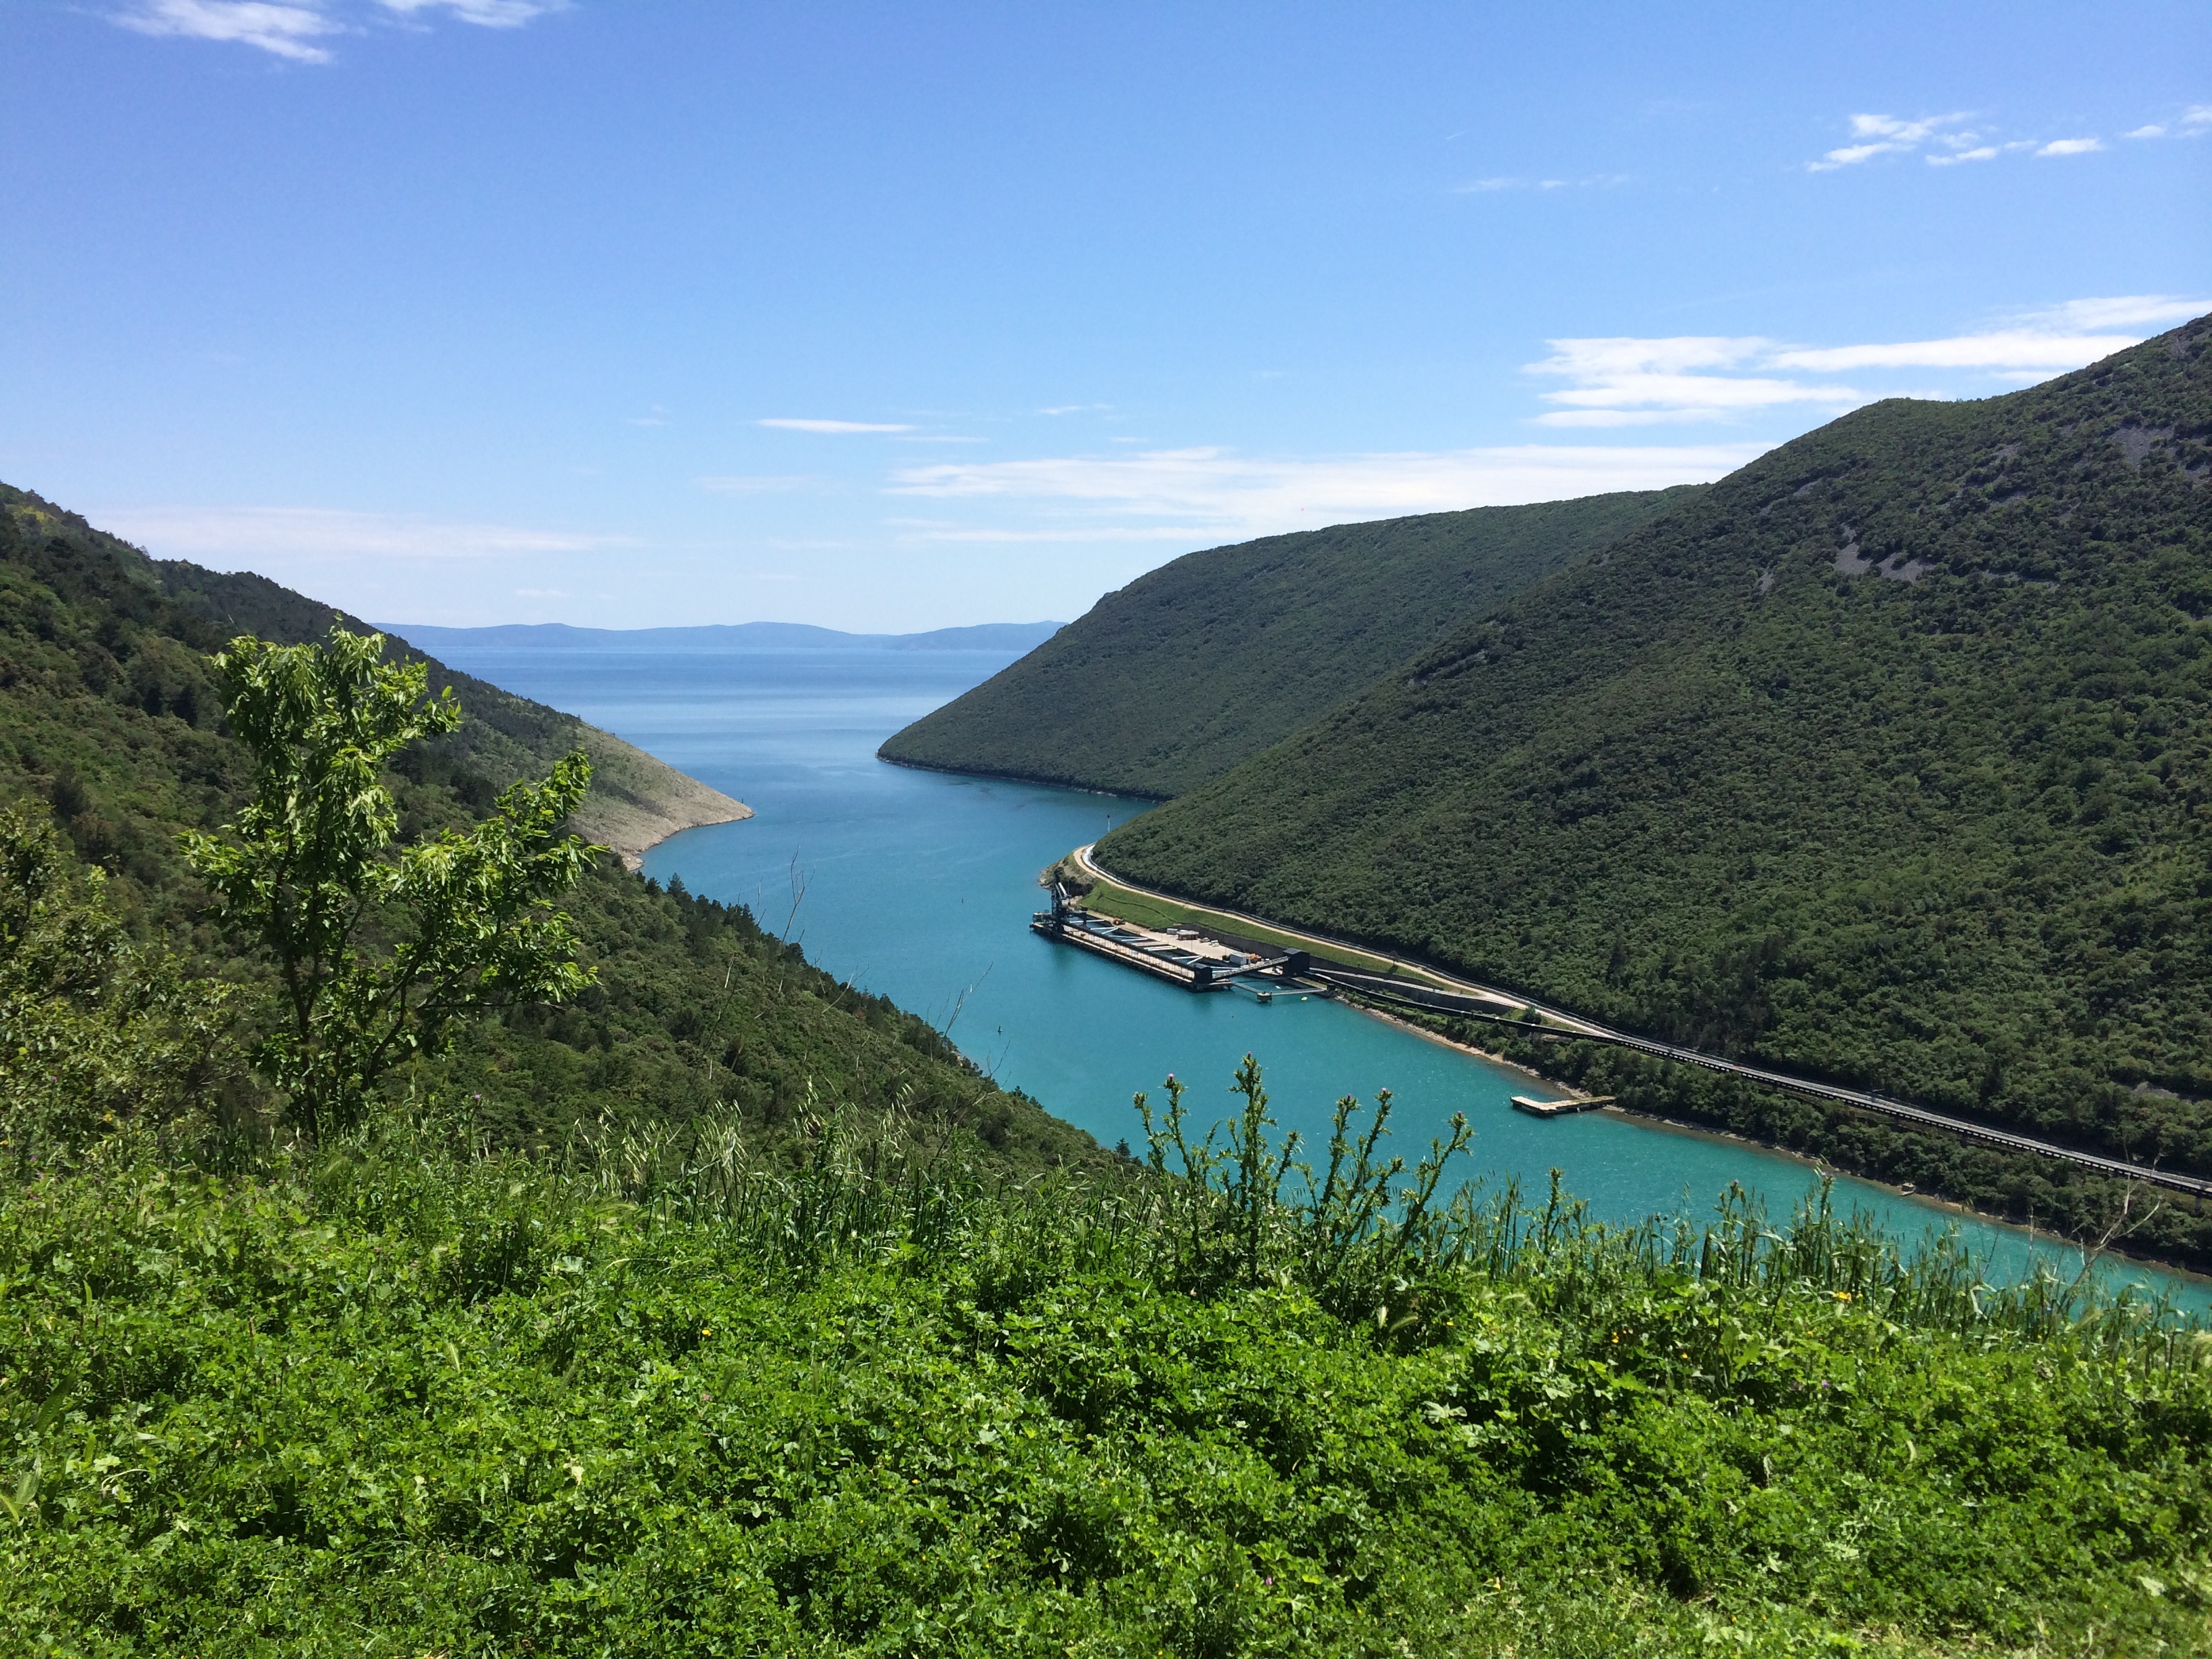
landscape, sea, coast, mountain, hill, lake, mountain range, cliff, bay, fjord, reservoir, highland, terrain, ridge, body of water, croatia, fell, loch, ecosystem, istria, landform, geographical feature, mountainous landforms